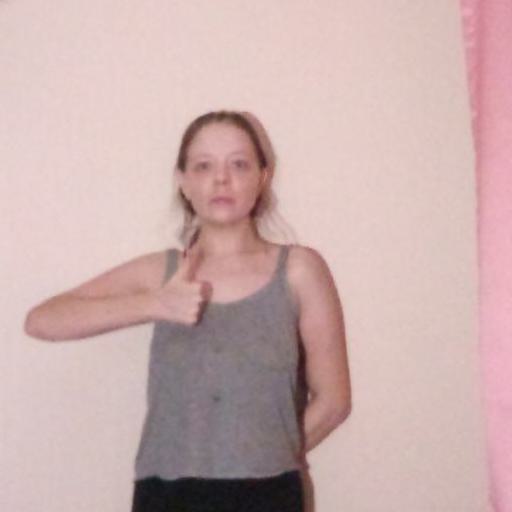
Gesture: like